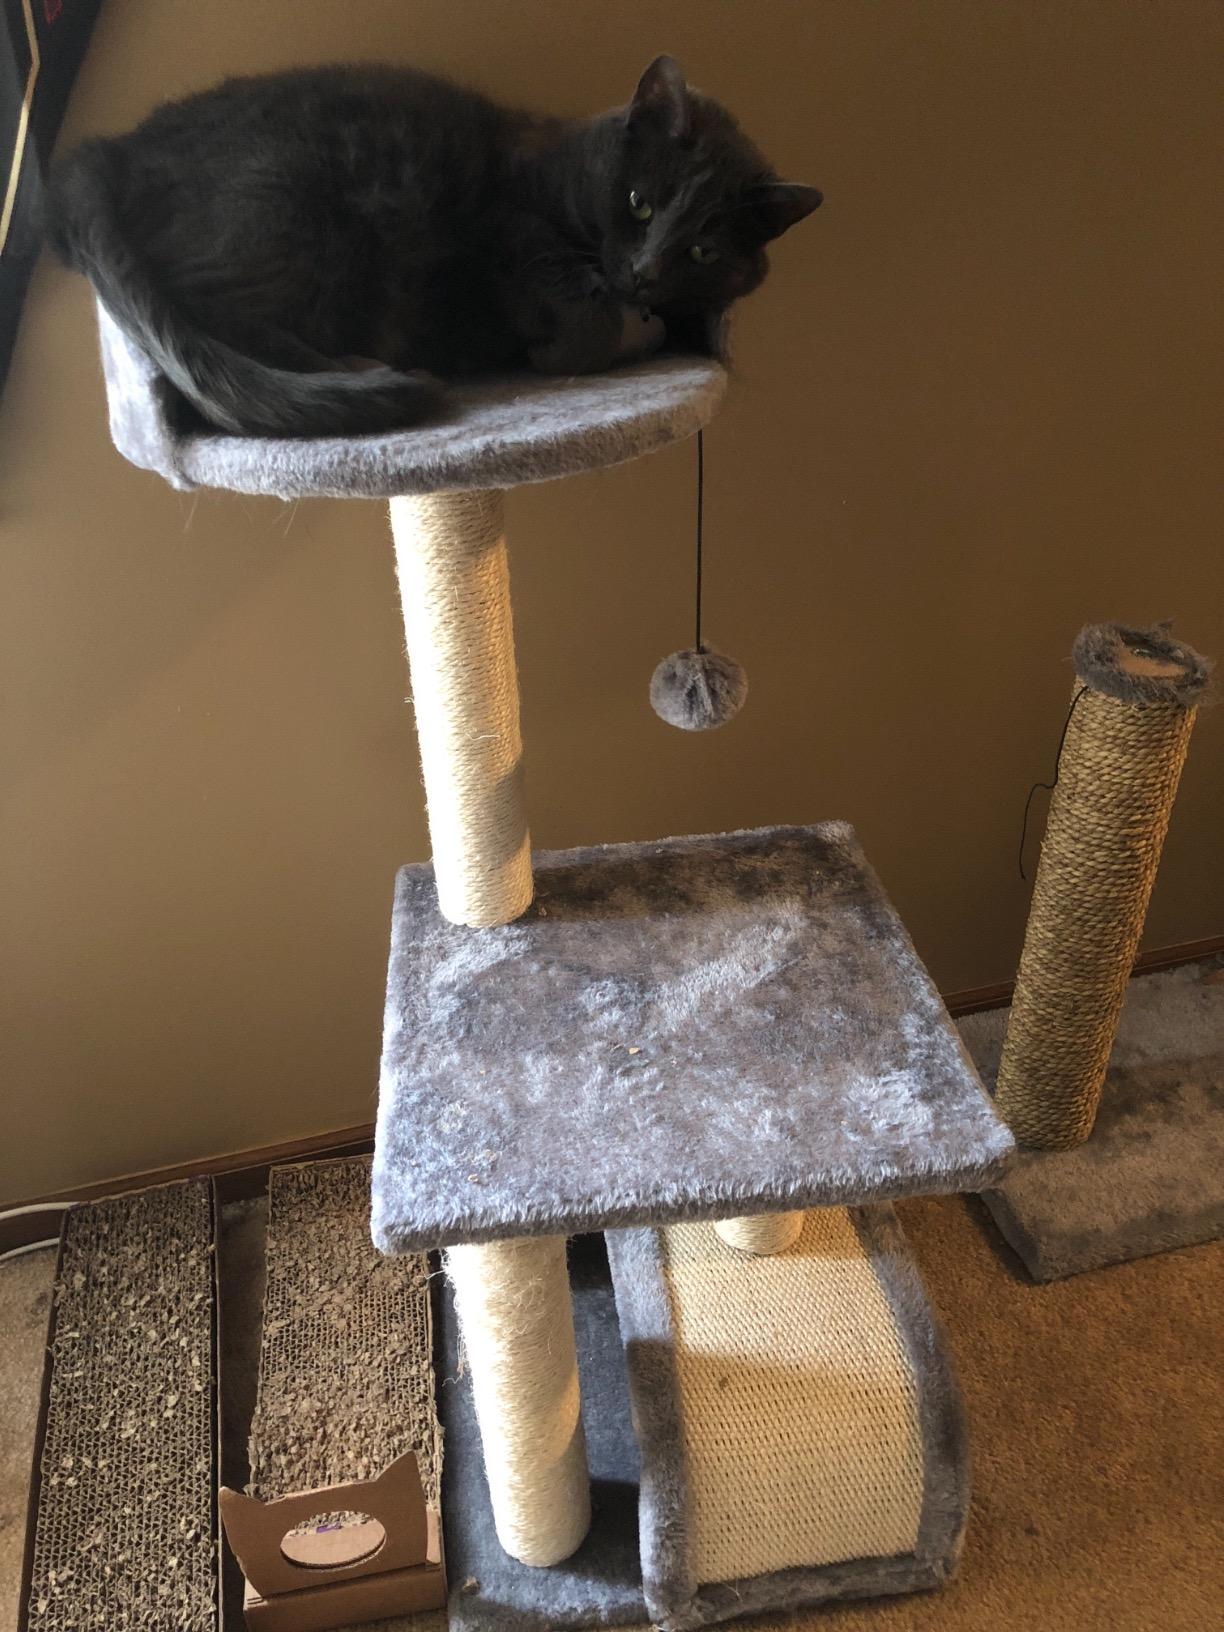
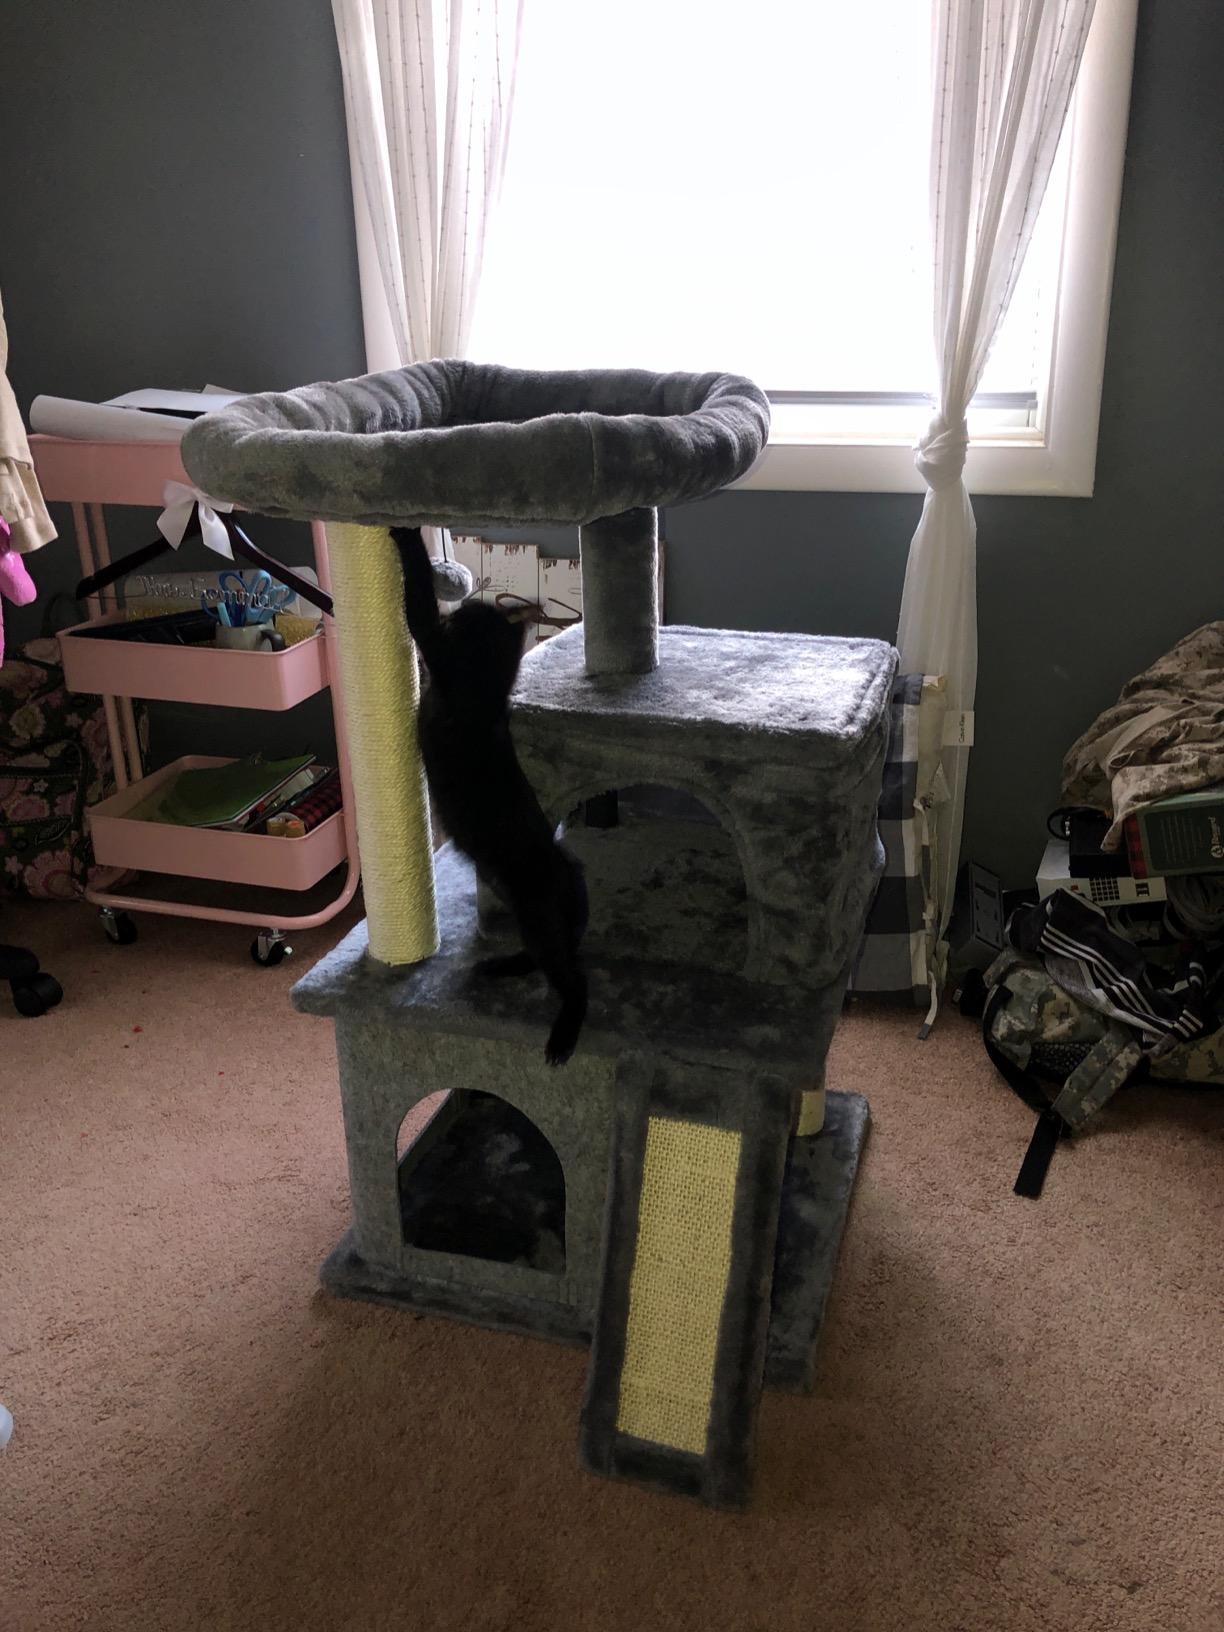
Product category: items_cat tree
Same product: no